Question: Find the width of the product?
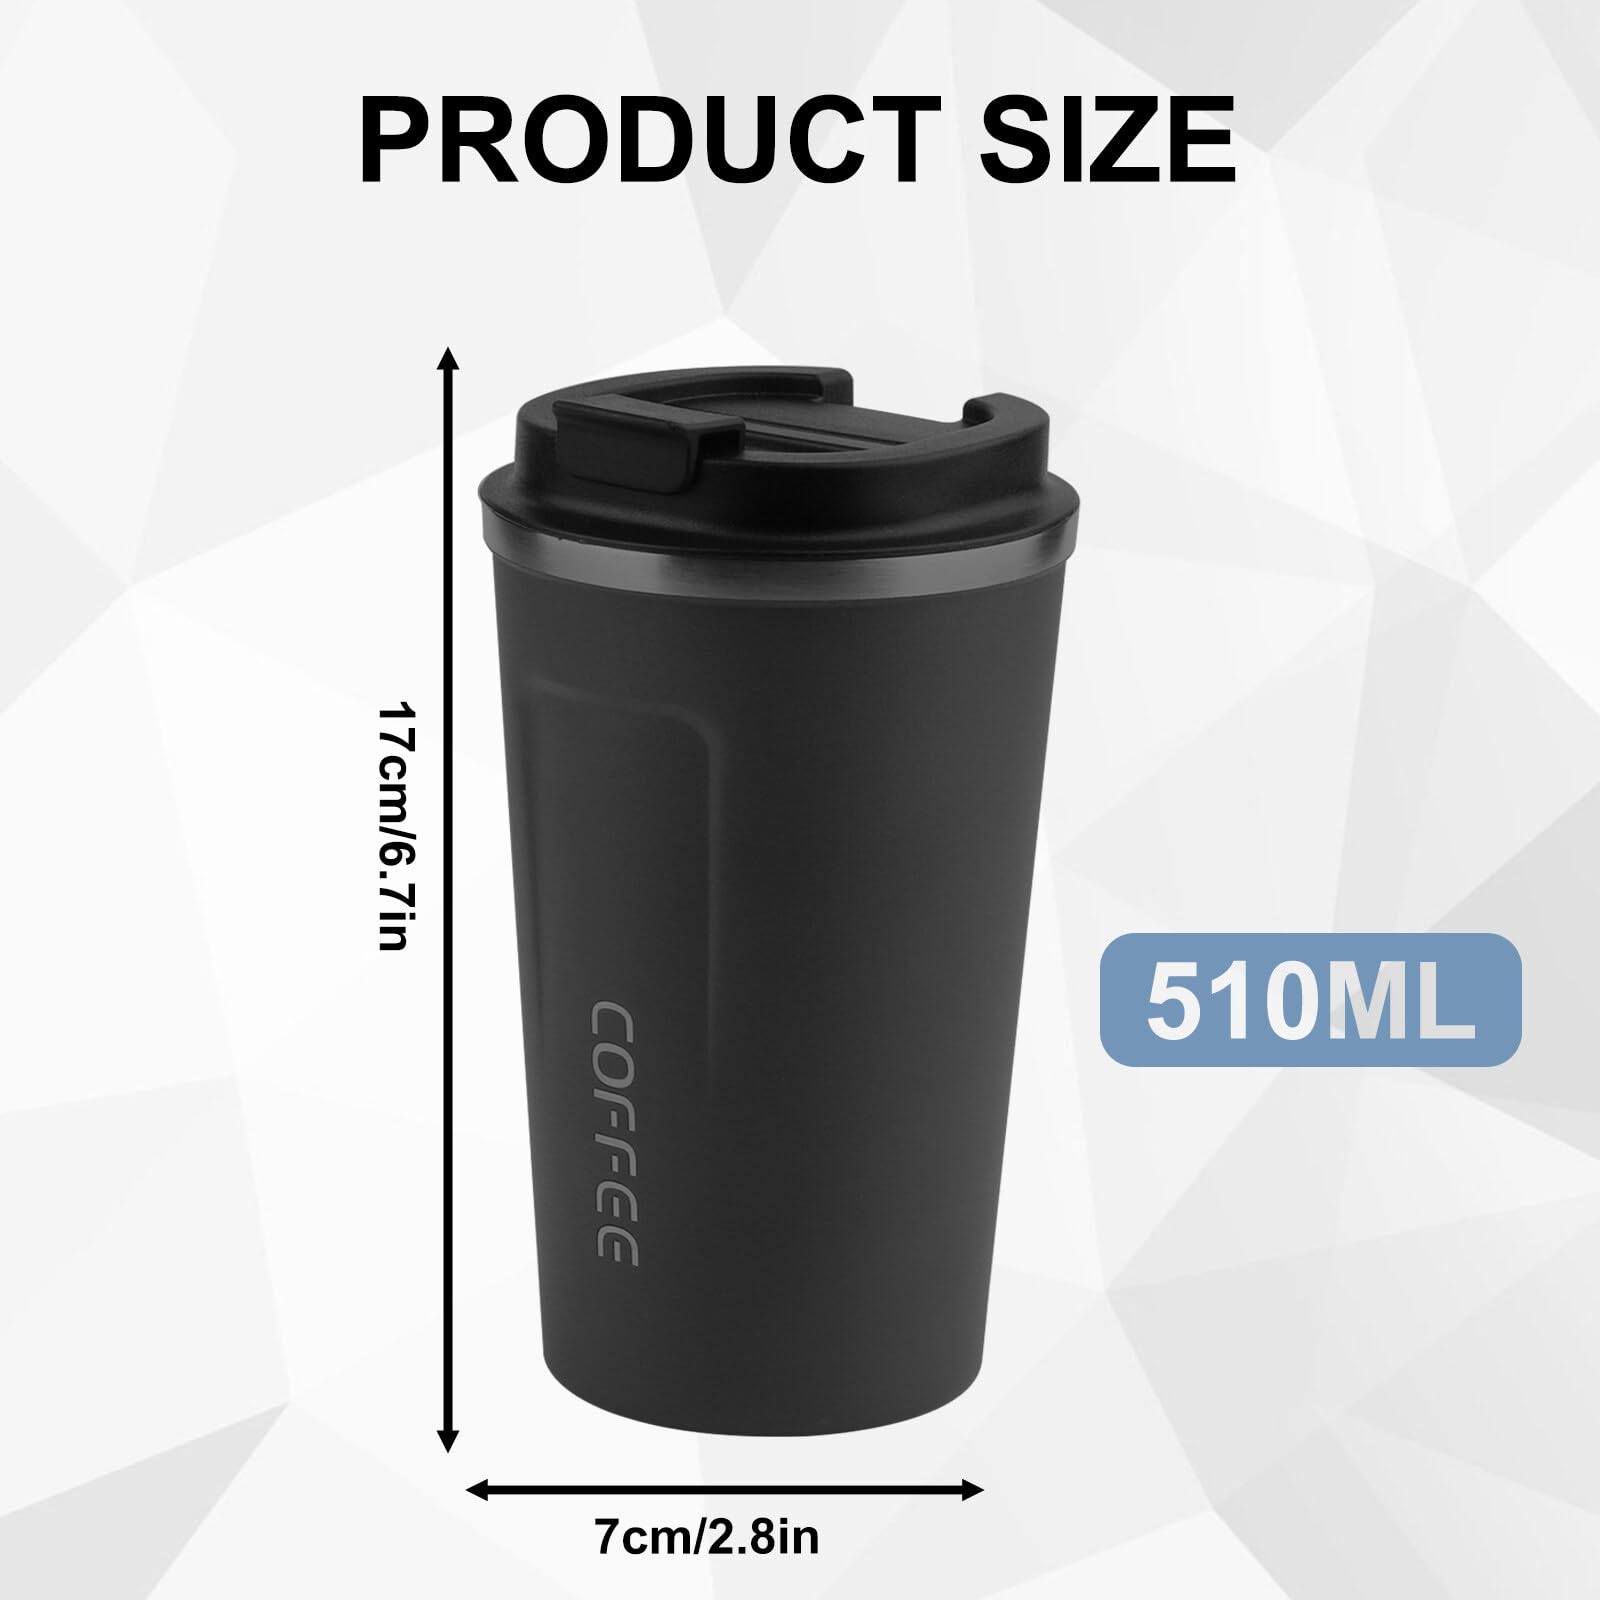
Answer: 7.0 centimetre